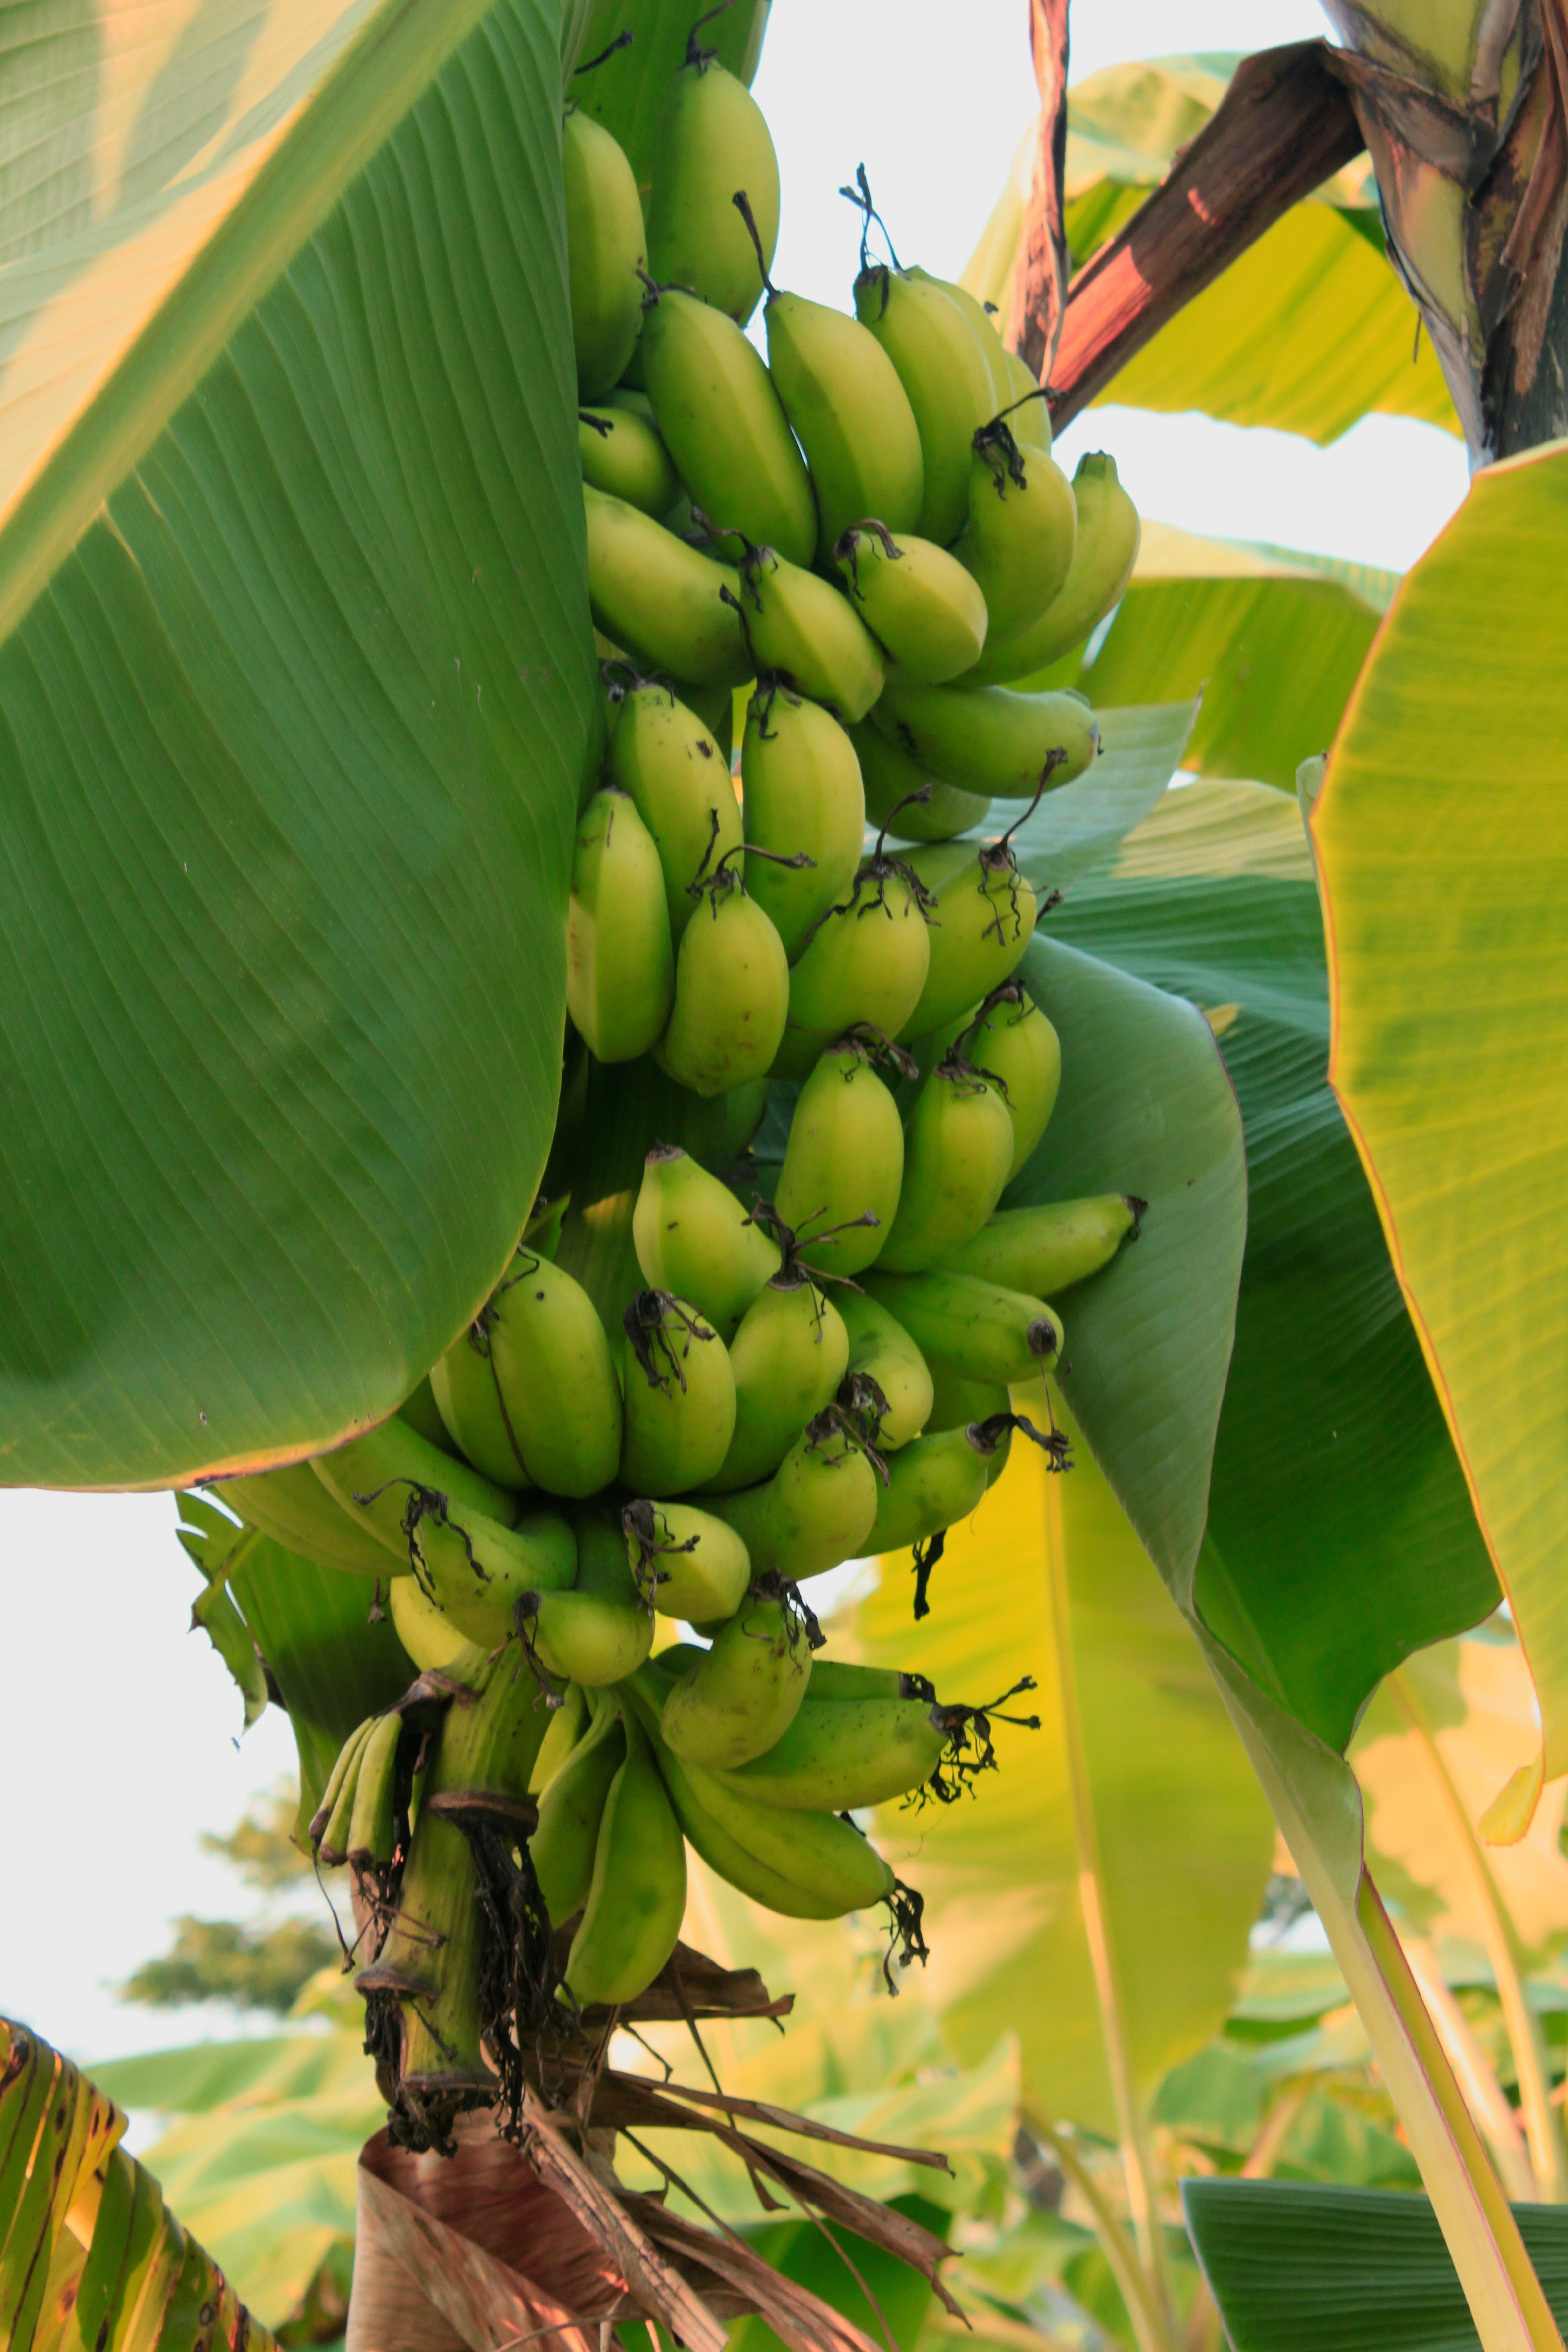
tree, nature, plant, sky, fruit, leaf, flower, canal, village, rural, food, green, produce, fisherman, botany, agriculture, banana, flora, bangladesh, flowering plant, land plant, banana family, paddy rice